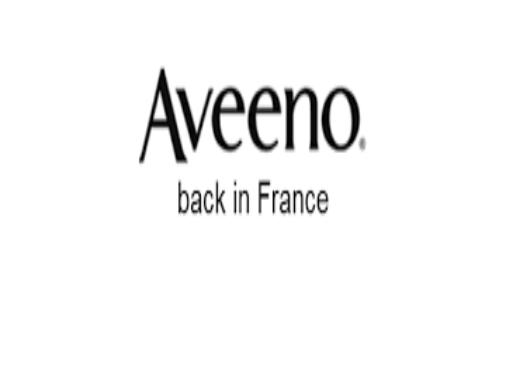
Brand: Aveeno
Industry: Necessities